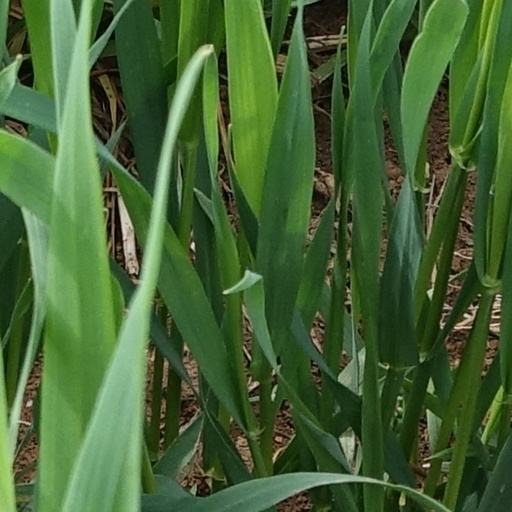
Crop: wheat